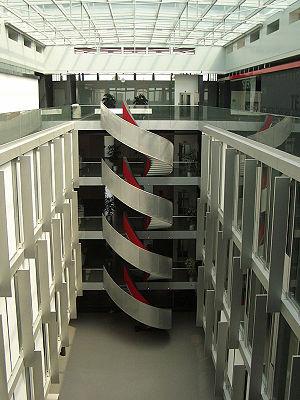
L’École polytechnique fédérale de Lausanne est une université technique, spécialisée dans le domaine de la science et de la technologie, située à Lausanne, en Suisse, et fondée en 1853 sous le nom d’École spéciale de Lausanne.